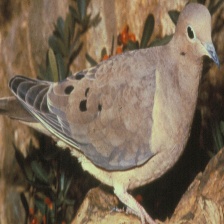
Species: MOURNING DOVE
Scientific name: ZENAIDA MACROURA